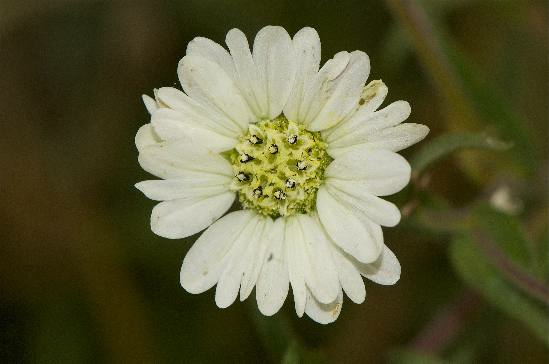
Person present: No